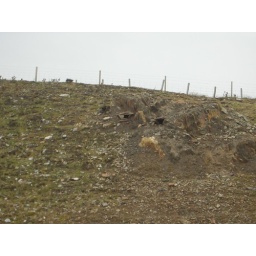
trowie houses built by a serbian worker when they were building the lanes for the ferry at ulsta. allegedly.